Bogor Botanical Gardens

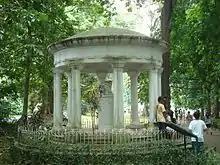
Memorial of Lady Raffles

The area that is now Bogor Botanical Gardens was part of the "samida" (man-made forest) that was established at least around the era when Sri Baduga Maharaja (Prabu Siliwangi, 1474–1513) ruled the Sunda Kingdom, as written in the Batutulis inscription. This forest was created to protect seeds of rare trees. The forest remained neglected after the Sundanese kingdom was destroyed in the 16th century. In 1744 the Dutch East India Company established a garden and mansion at the site of the present botanical gardens in Buitenzorg (now known as Bogor).